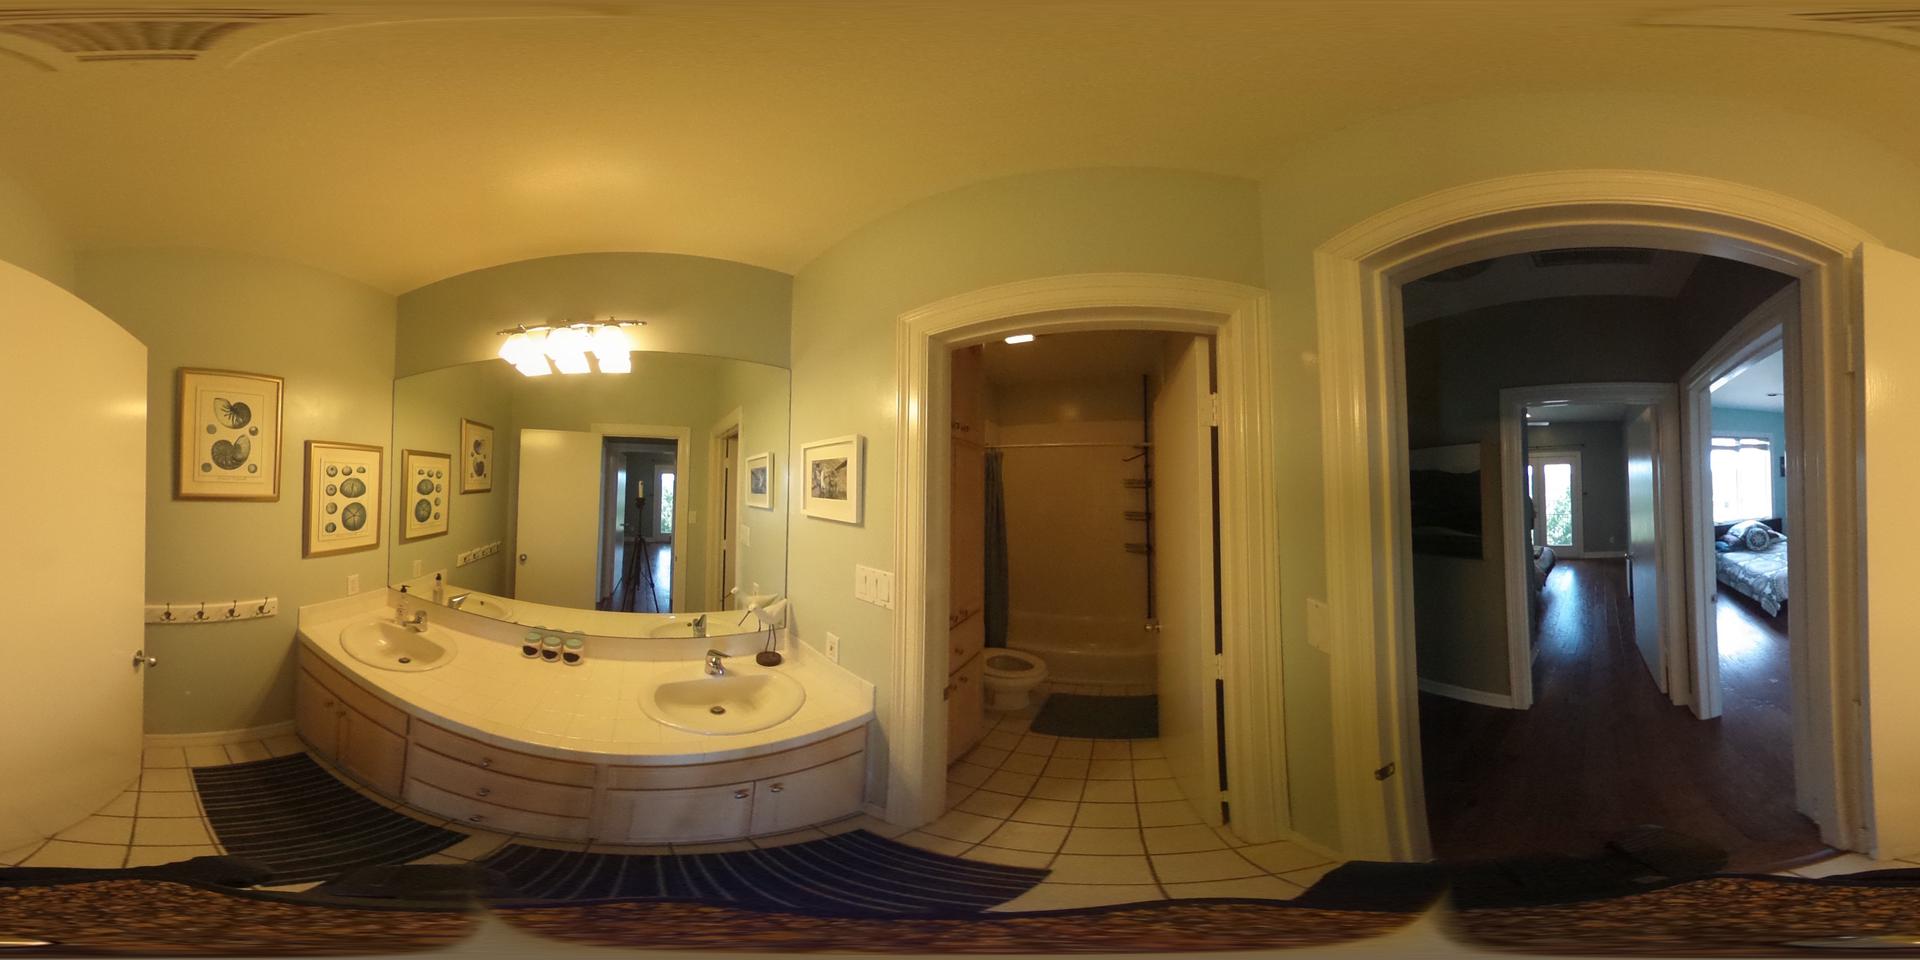
Referred object: the white toilet inside the bathroom

Referred object: the blue striped bath rug